Val-de-Livenne

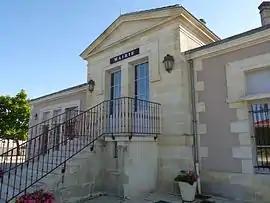
The town hall in Saint-Caprais-de-Blaye

Val-de-Livenne is a commune in the Gironde department in Nouvelle-Aquitaine in southwestern France. It was established on 1 January 2019 by merger of the former communes of Saint-Caprais-de-Blaye (the seat) and Marcillac.